Whitney Tavern Stand

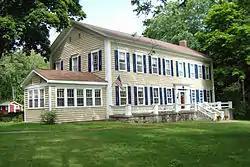

The Whitney Tavern Stand served as an inn and local gathering place in Cascade Township, Michigan for fifty years after its construction in the 1852-53 period. In its first few years it served as a stop for stagecoaches on the lines that, connecting Battle Creek, Hastings, and Kalamazoo with Grand Rapids, passed through Whitneyville. It is listed in the National Register of Historic Places.